Kingdom of Scotland

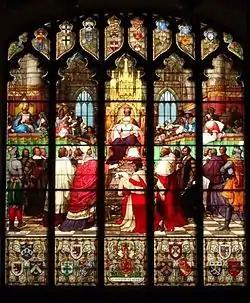
Institution of the Court of Session by James V in 1532, from the Great Window in Parliament House, Edinburgh

There is some evidence that, during the period of English control over Scotland, Edward I of England attempted to abolish Scottish laws in opposition to English law as he had done in Wales. Under Robert I in 1318, a parliament at Scone enacted a code of law that drew upon older practices. It codified procedures for criminal trials and protections for vassals from ejection from the land. From the 14th century, there are surviving examples of early Scottish legal literature, such as the "Regiam Majestatem" (on procedure at the royal courts) and the "Quoniam Attachiamenta" (on procedure at the barons court), which drew on both common and Roman law.